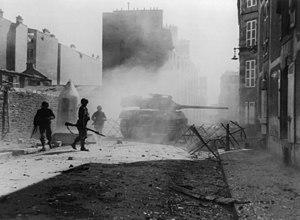
Le chars d'assaut américain M36 tire avec son canon de 90 mm à bout portant dans une position nazi pour se frayer un chemin à travers une rue à Brest, en France.
Le général Troy Houston Middleton est un militaire américain qui a participé à la Première Guerre mondiale comme officier, et comme général à la Seconde Guerre mondiale en Italie et en France.
La bataille de Brest fut l'une des plus féroces disputées dans le cadre de l’opération Cobra, la percée alliée en Normandie qui commença le 27 juillet 1944 durant la bataille de Normandie.